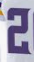
Number: 2